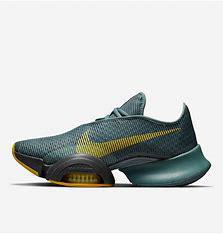
Brand: Nike
Model: Air Zoom Superrep 2